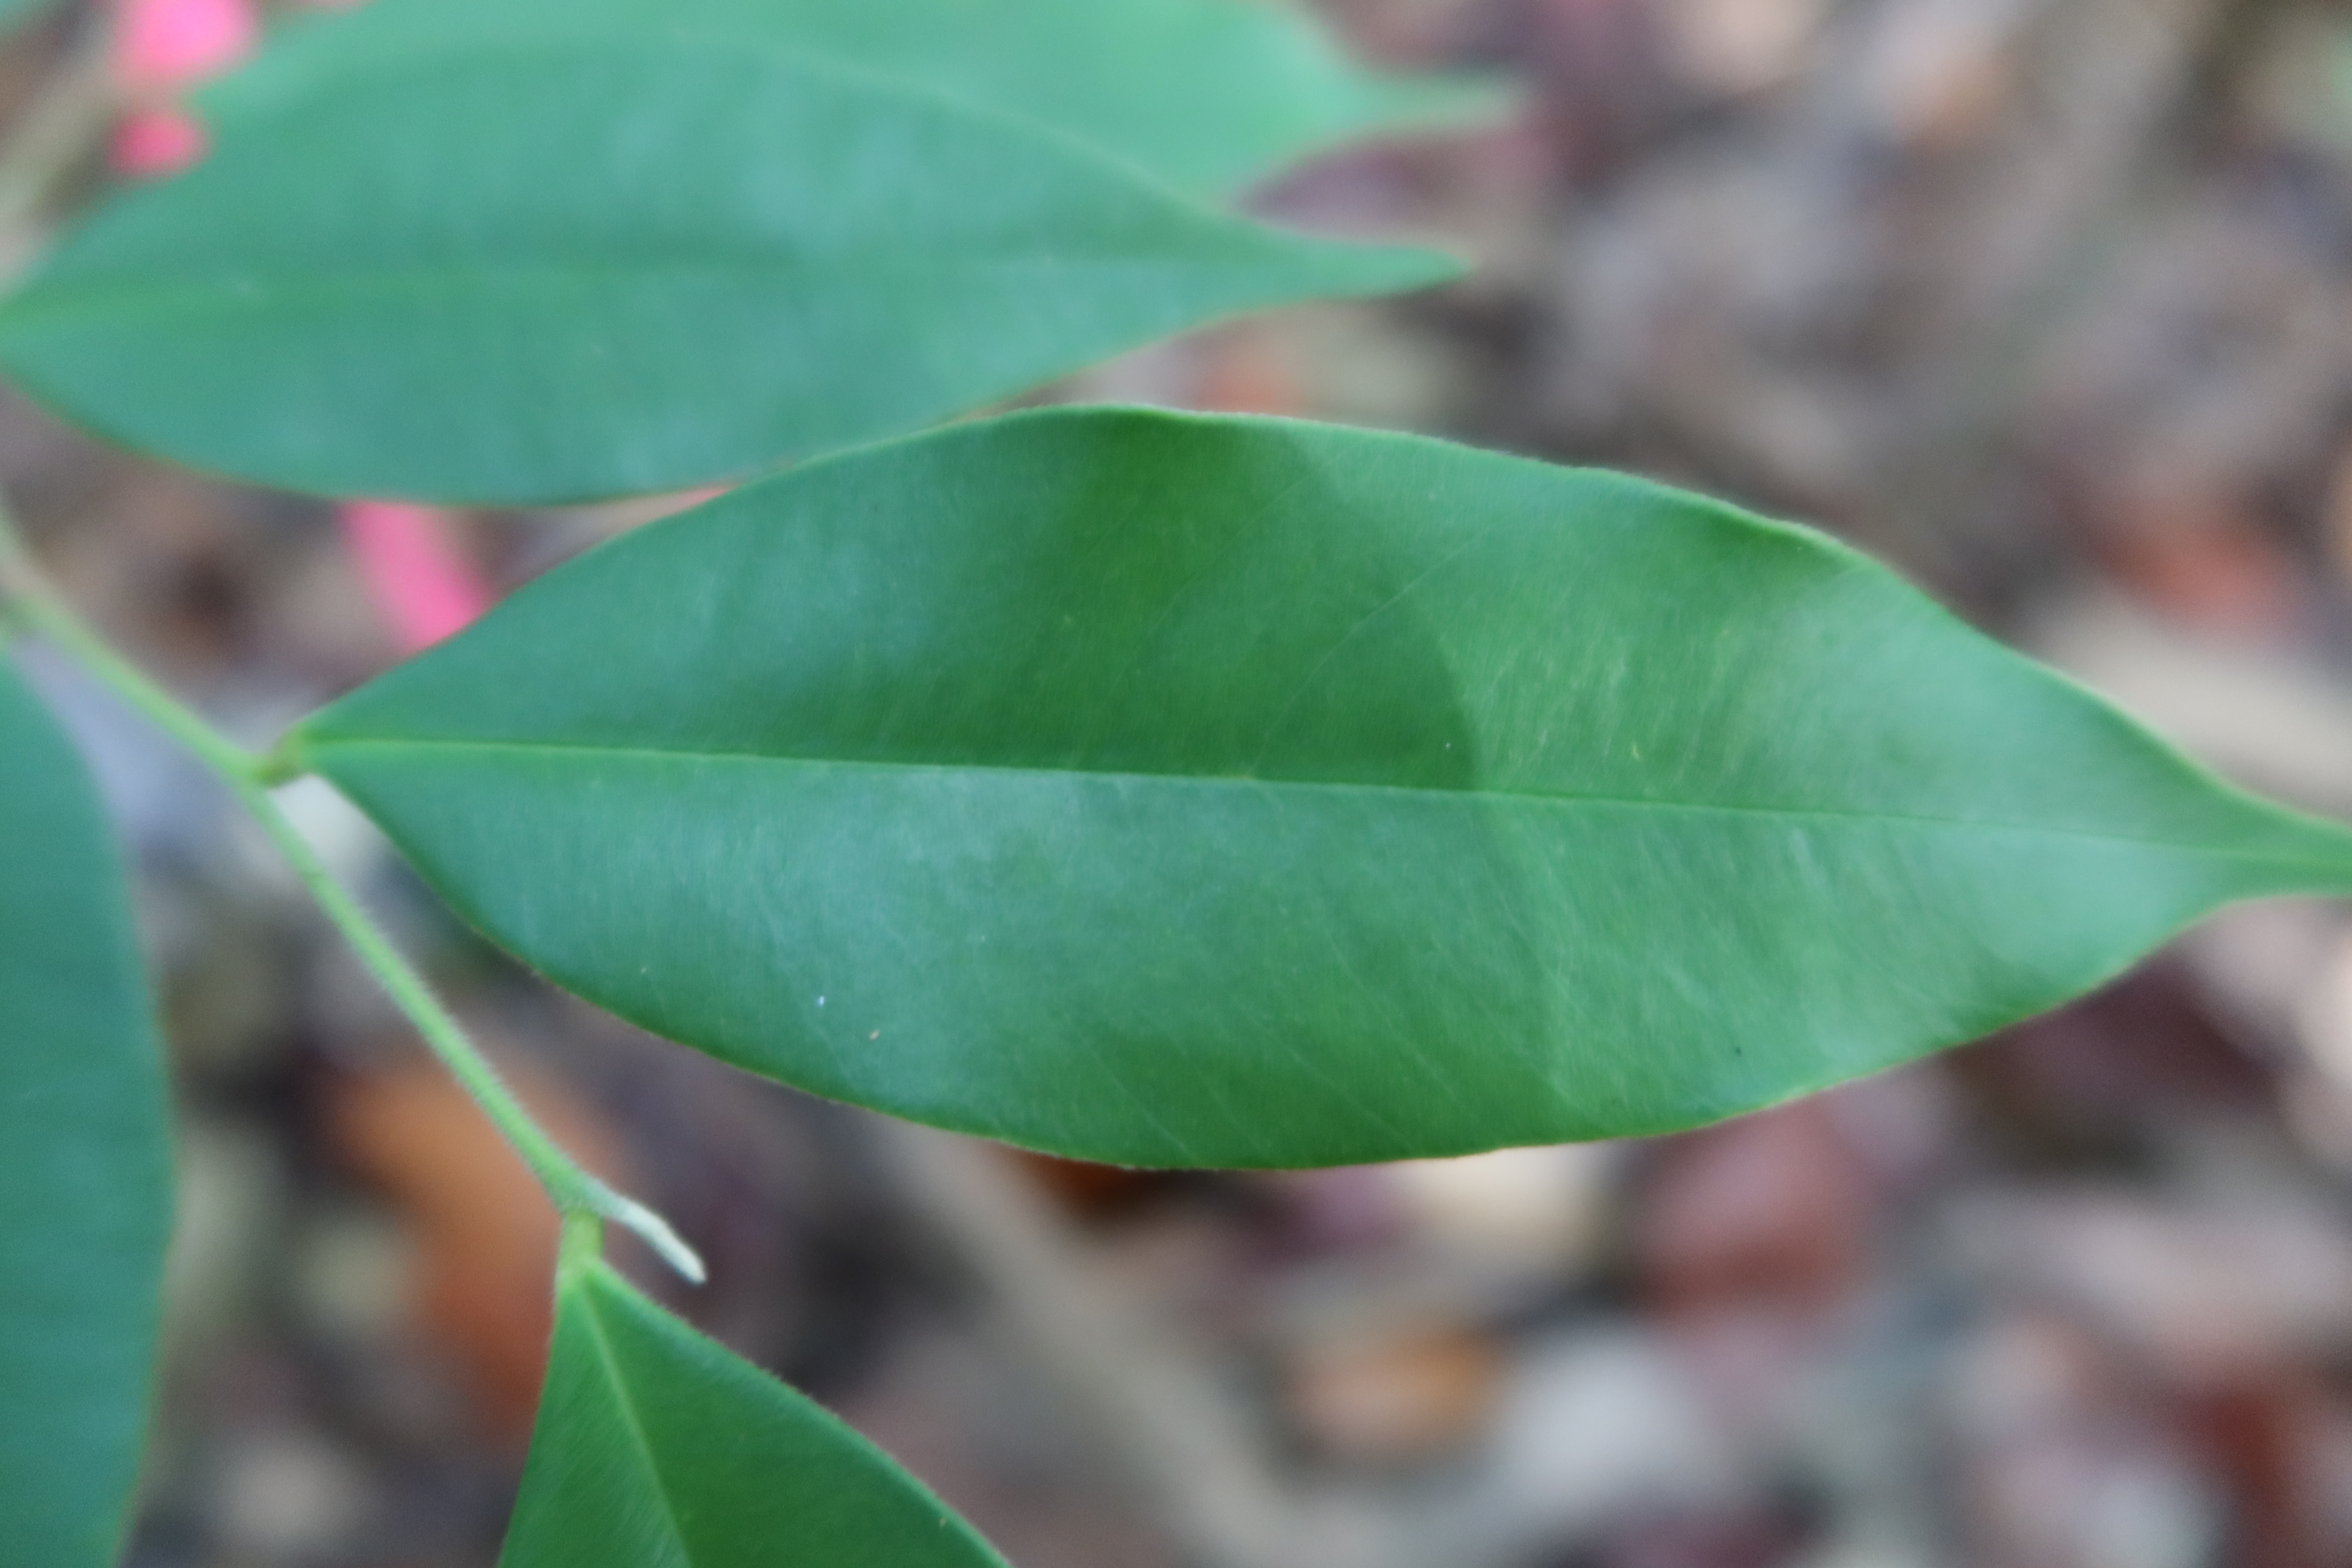
Label: Healthy